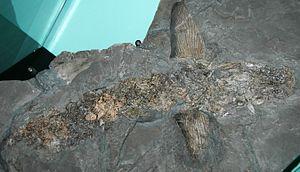
Les requins, squales ou sélachimorphes forment un super-ordre de poissons cartilagineux, possédant cinq à sept fentes branchiales sur les côtés de la tête et les nageoires pectorales qui ne sont pas fusionnées à la tête.